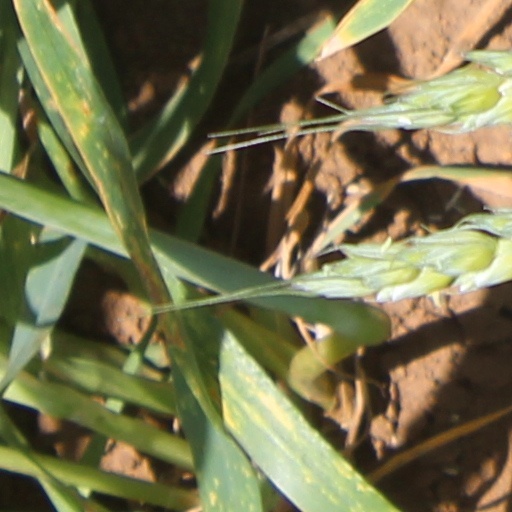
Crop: wheat